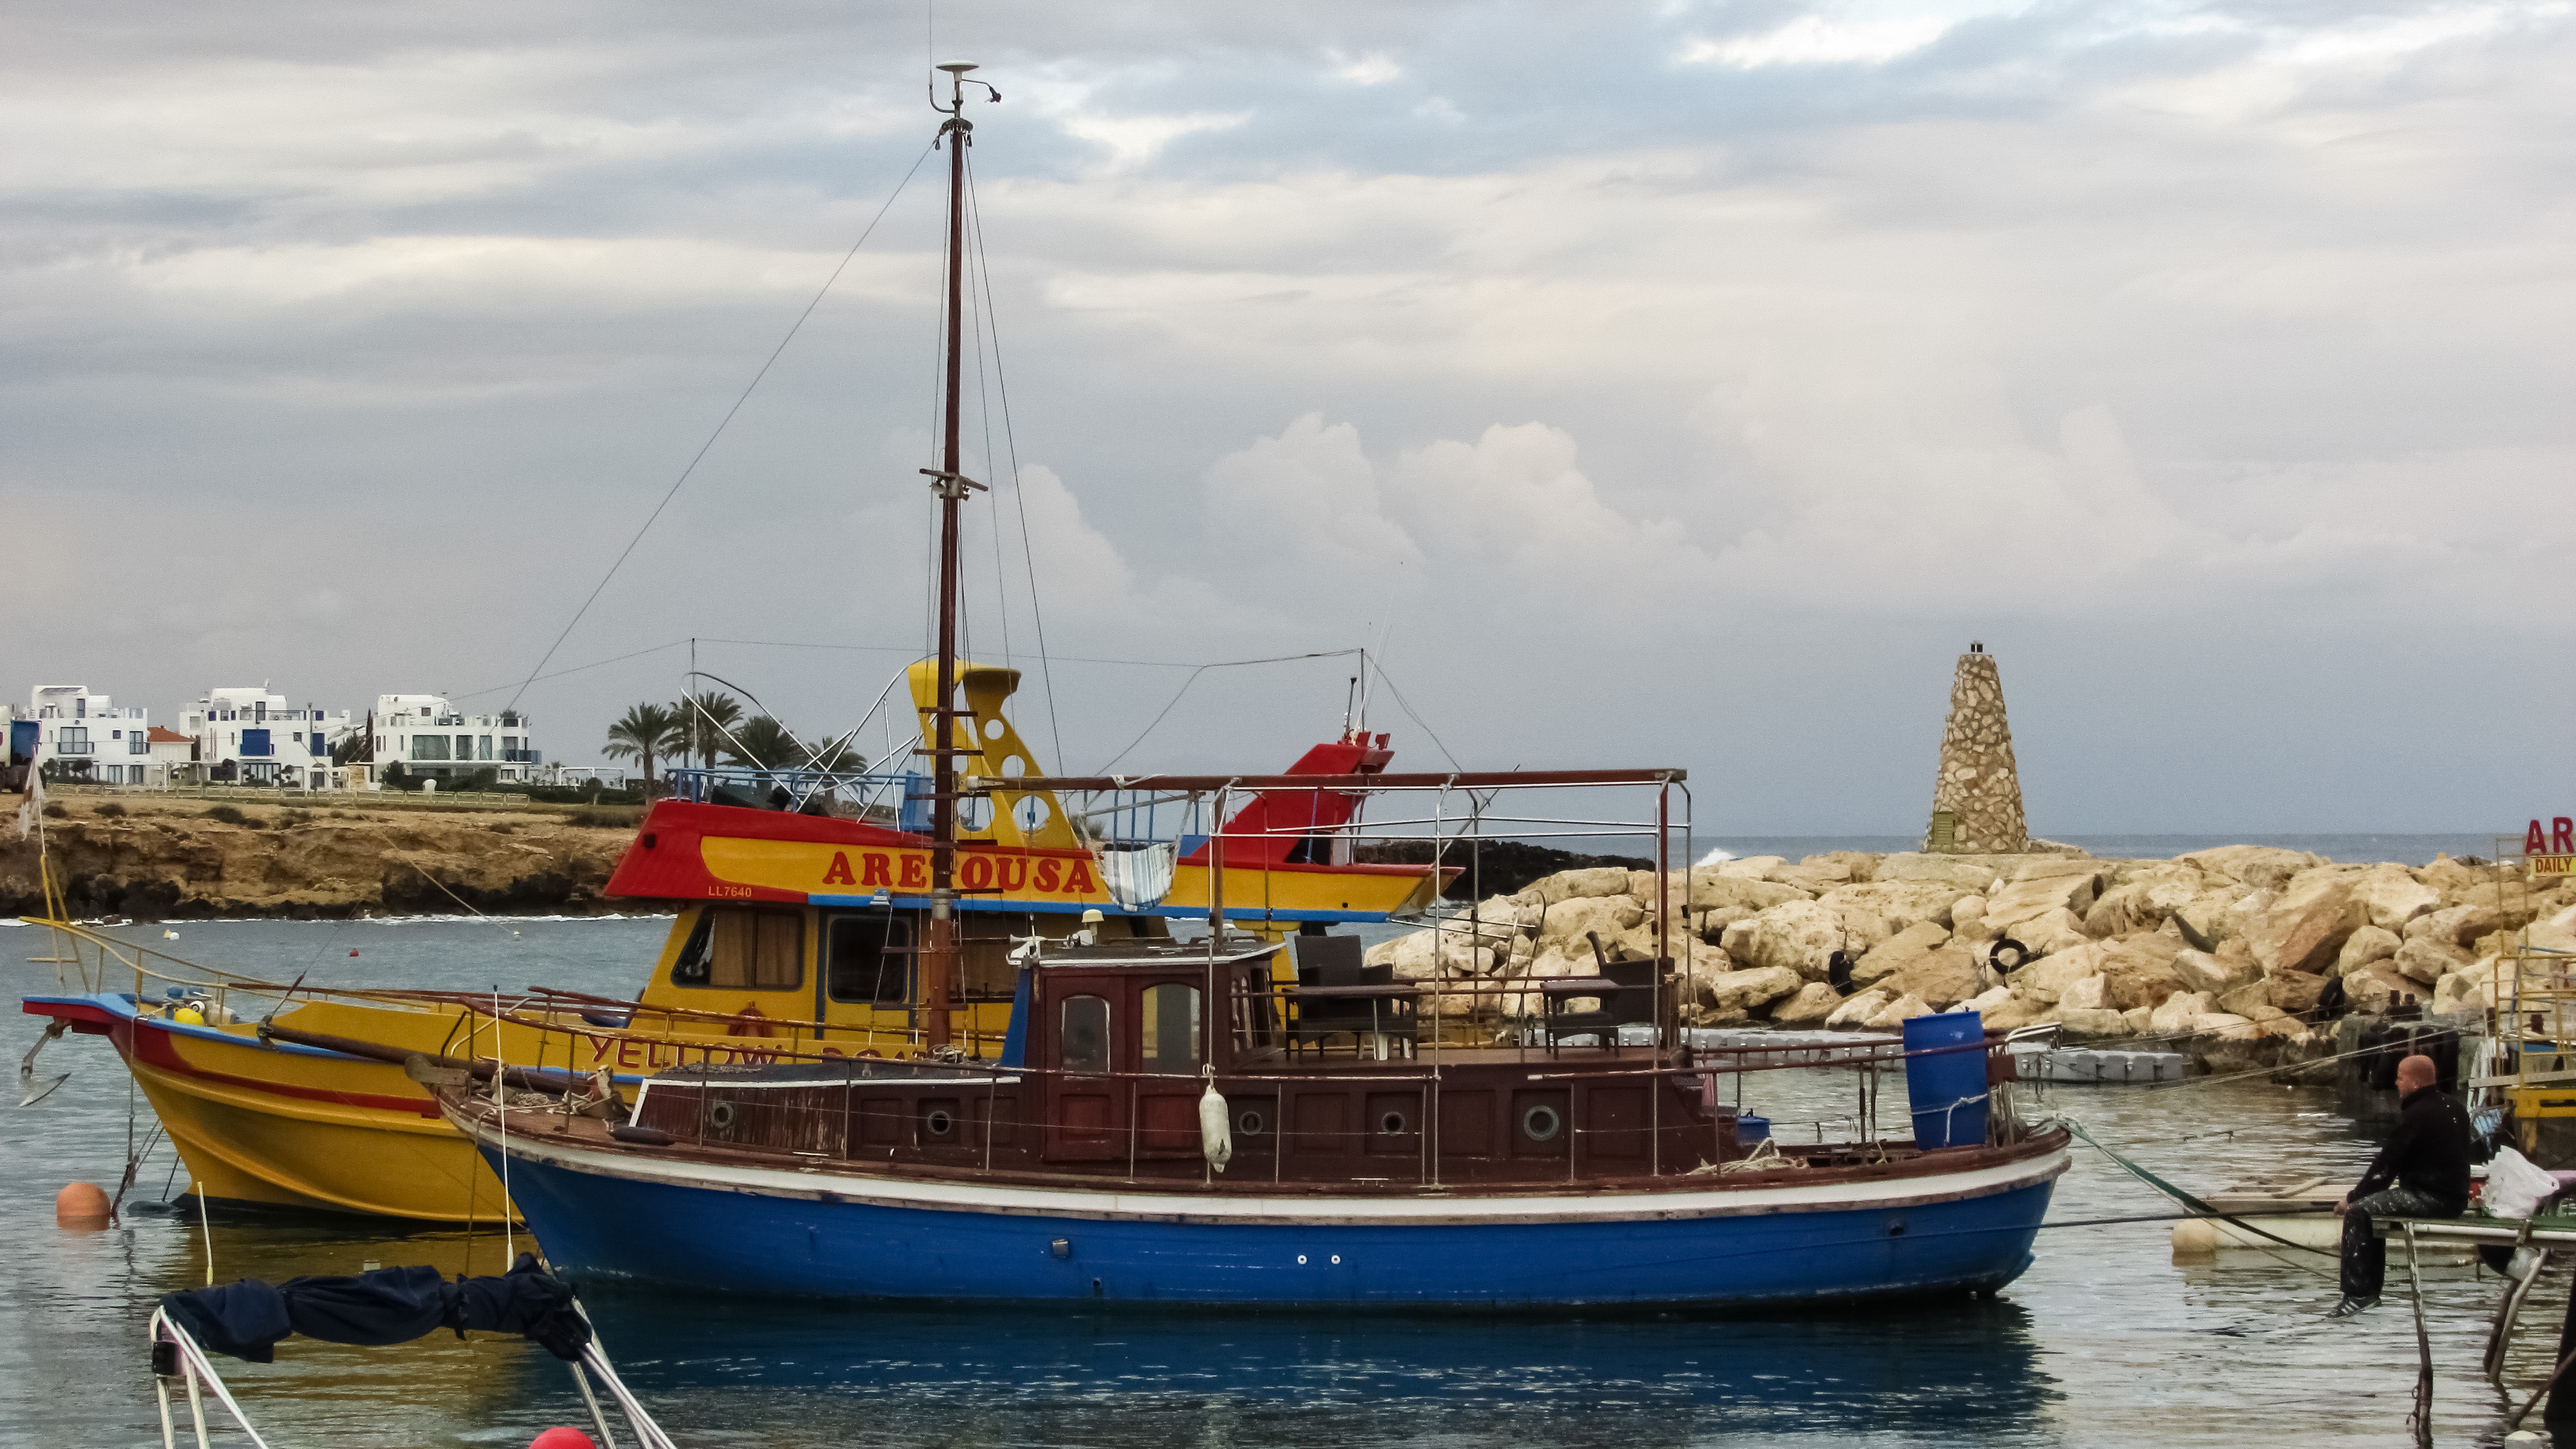
sea, coast, boat, ship, vehicle, mast, bay, harbor, harbour, boats, watercraft, cyprus, fishing vessel, protaras, caravel, fishing trawler